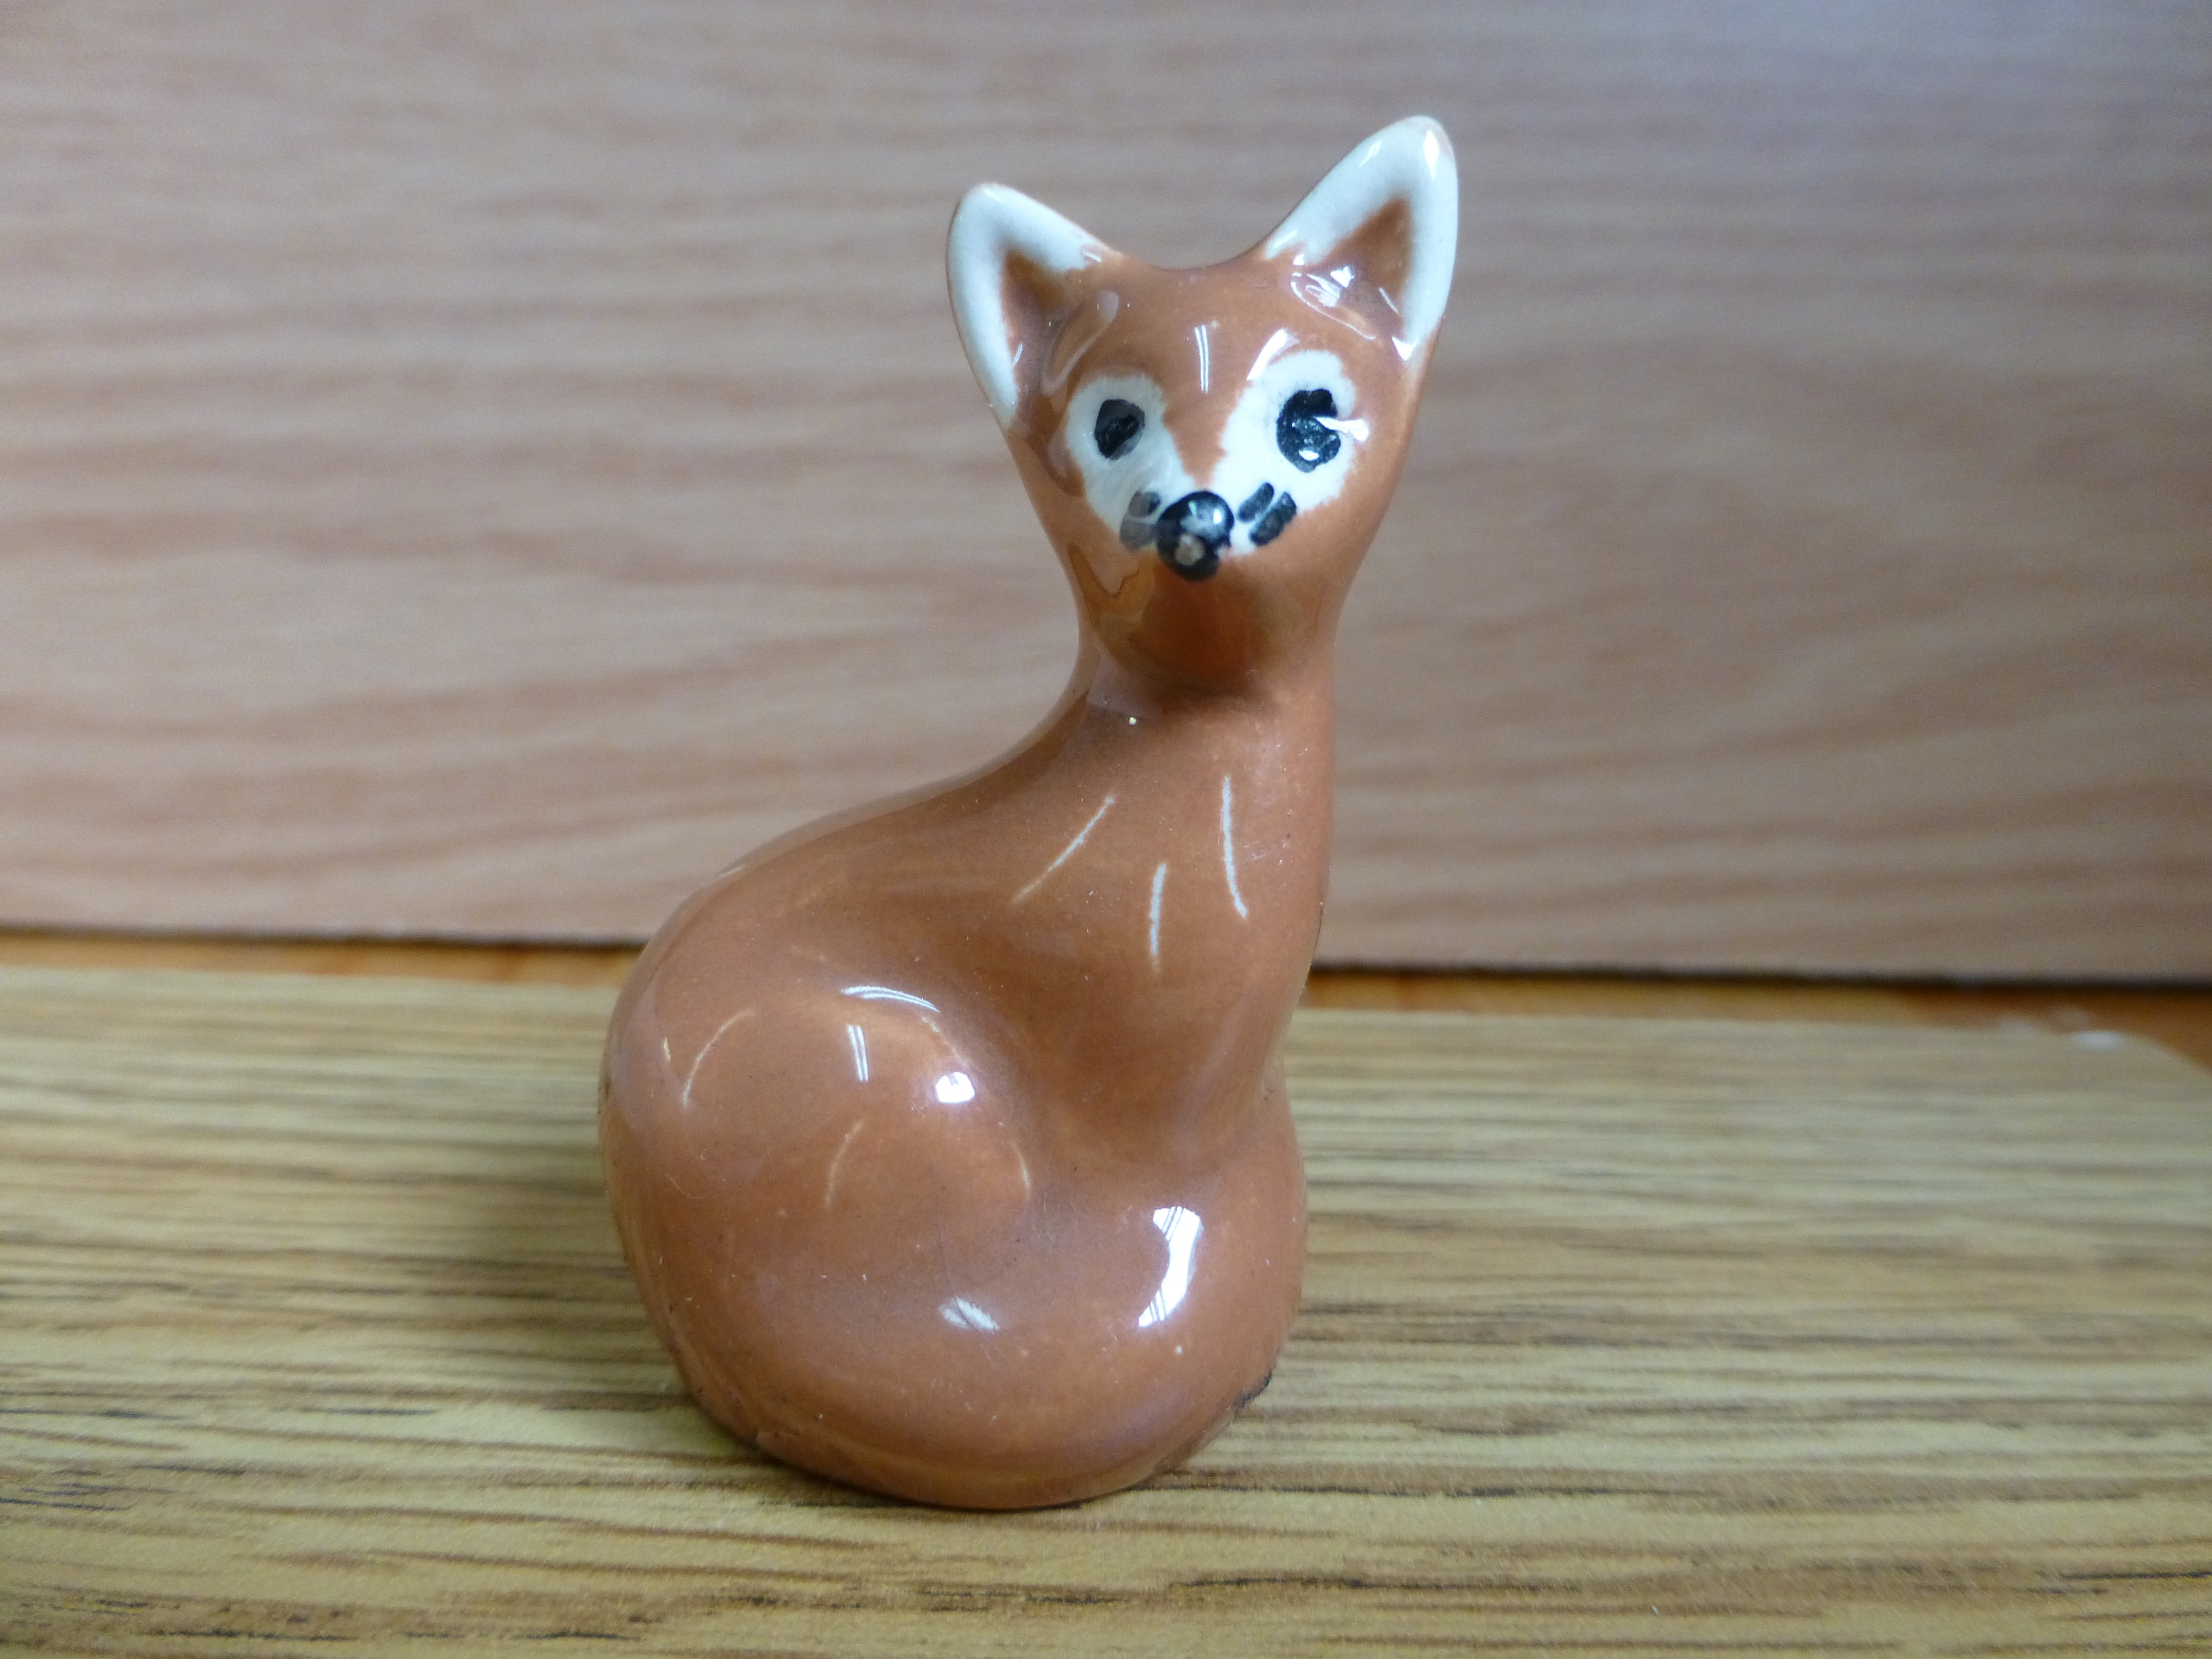
wood, cat, ceramic, mammal, fox, garden, art, figurine, small to medium sized cats, cat like mammal